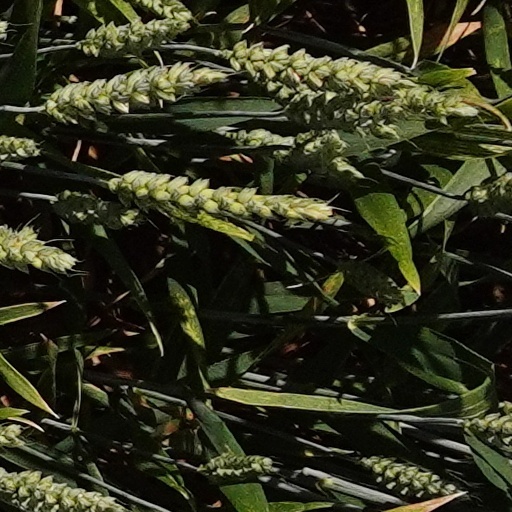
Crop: wheat